Donovan Mitchell

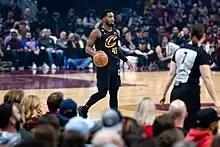
Mitchell in 2022

On September 1, 2022, Mitchell was traded to the Cleveland Cavaliers for Lauri Markkanen, Collin Sexton, Ochai Agbaji, three first-round picks, and two pick swaps. He made his regular season debut on October 19, putting up 31 points and nine assists in a 108–105 loss to the Toronto Raptors. On October 28, Mitchell scored 41 points in a 132–123 overtime win over the Boston Celtics. He and teammate Caris LeVert each had 41 points. The last time the Cavaliers had multiple 40-point scorers was Game 5 of the 2016 NBA Finals, when LeBron James and Kyrie Irving both had 41. The next game, Mitchell had a career-high 12 assists and scored 38 points in a 121–108 win over the New York Knicks. On December 6, Mitchell scored 43 points on 17-of-27 shooting from the field in a 116–102 win over the Los Angeles Lakers.